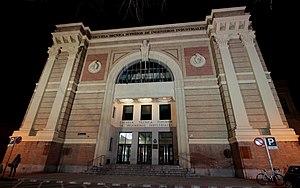
L'Escuela Técnica Superior de Ingenieros Industriales de Madrid - ETSII Madrid ou ETSI Industriales Madrid est une école d'ingénieurs intégrée à l'Universidad Politécnica de Madrid. Actuellement, l'École possède depuis 2010 l'acréditation ABET grâce à une grande qualité d'enseignement. Depuis 2006, selon le Ranking de ''Le Monde'', l'école est considérée comme la meilleure d'Espagne dans le domaine de l'ingénierie notamment dans le secteur industriel.